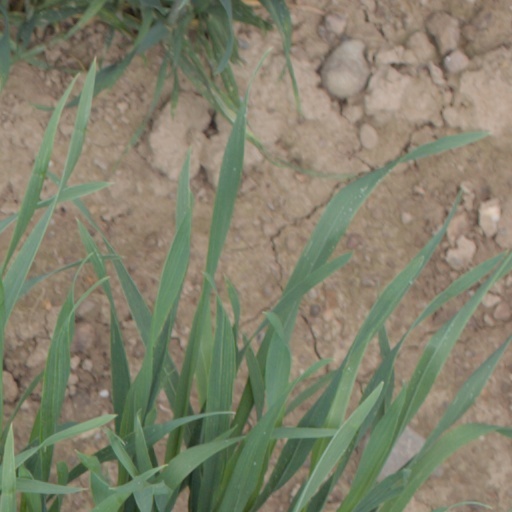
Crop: wheat